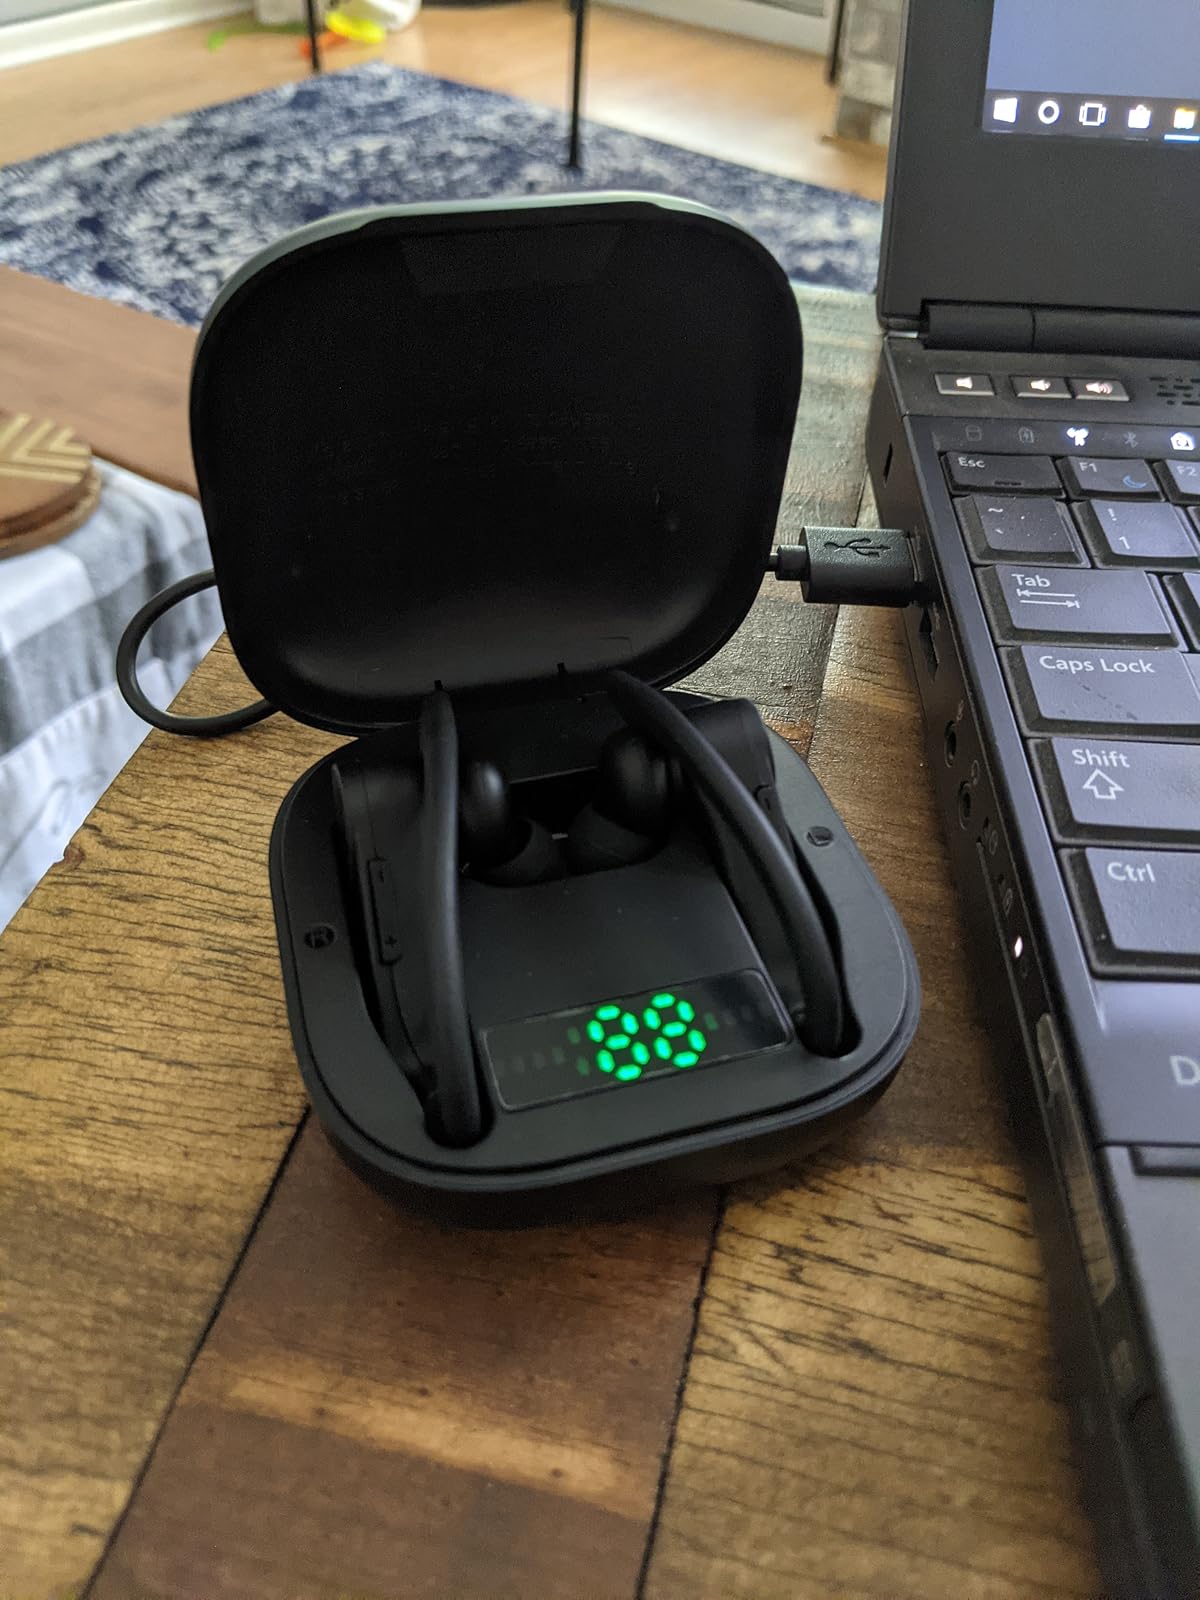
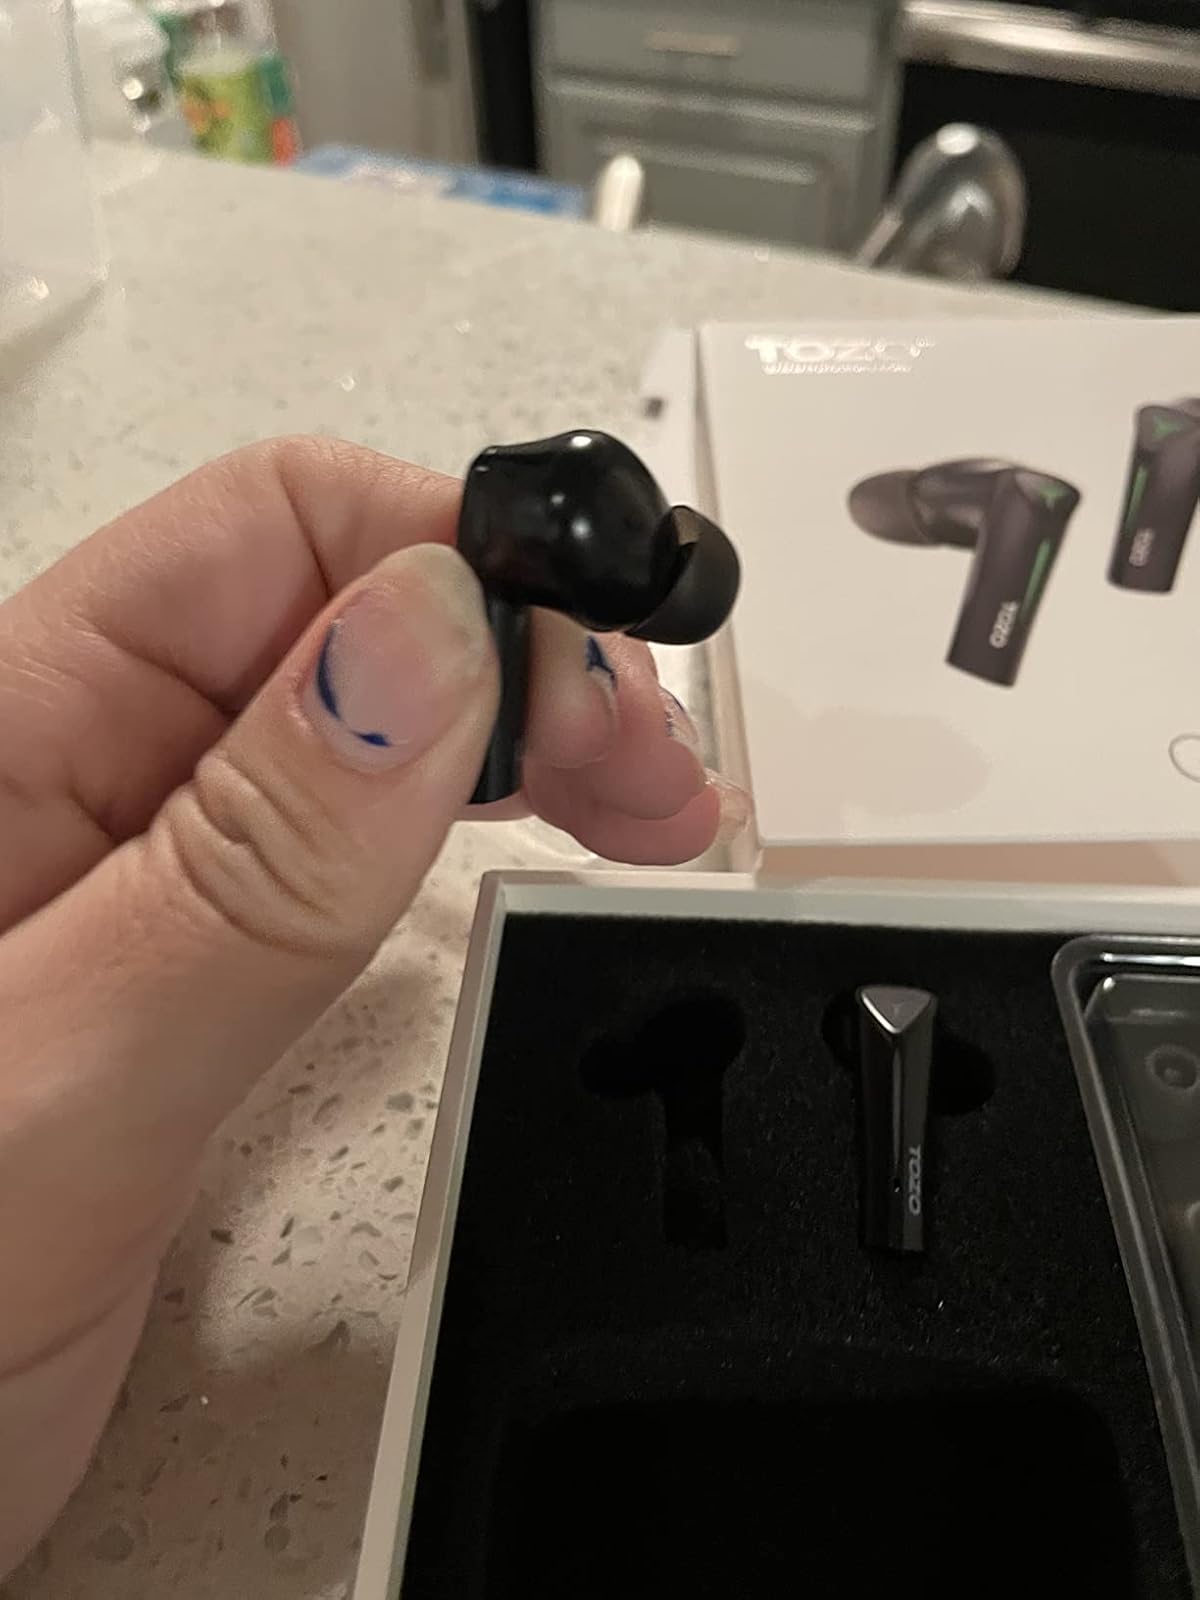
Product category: earbuds
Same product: no